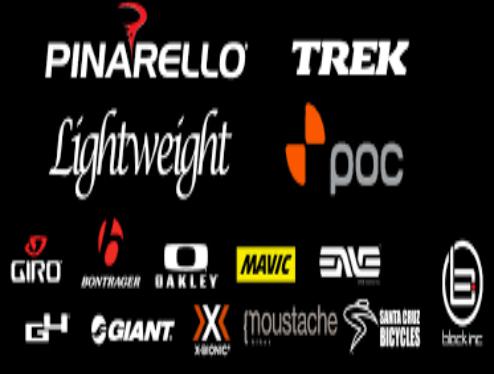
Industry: Transportation